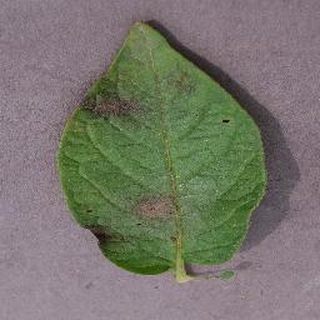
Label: potato_late_blight